Neue Künstlervereinigung München

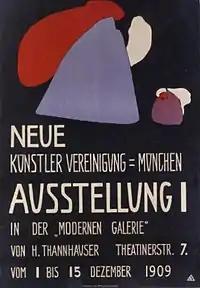
Exhibition poster for the 1st exhibition at the Thannhauser Gallery, Munich

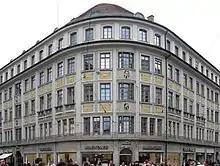
Arco-Palais, Theatinerstraße 7, in Munich, where the 1st exhibition was held in Heinrich Thannhauser's Modern Gallery, between 1st-15th December 1909

The catalogue of the first N.K.V.M. exhibition lists 128 items by 16 artists: Paul Baum, , Erma Bossi, Dresler, Eckert, Erbslöh, , Karl Hofer, Jawlensky, Kandinsky, Kanoldt, Kogan, Alfreds Kubin, Münter, Pohle, Werefkin, and is accompanied by 14 reproductions and a list of prices.